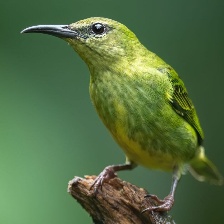
Species: RED LEGGED HONEYCREEPER
Scientific name: CYANERPES CYANEUS